The Dead Lovers

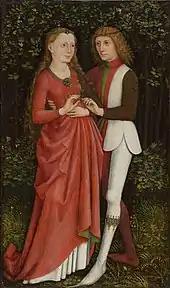
The painting's obverse (Cleveland)

The Dead Lovers, also known as The Rotting Pair, is a circa 1470 painting by a German Gothic artist, probably from Ulm or more generally from Swabia or the Upper Rhine region. It is on display in the Musée de l'Œuvre Notre-Dame. Its inventory number is MBA 1442 ("MBA" stands for "Musée des Beaux-Arts").